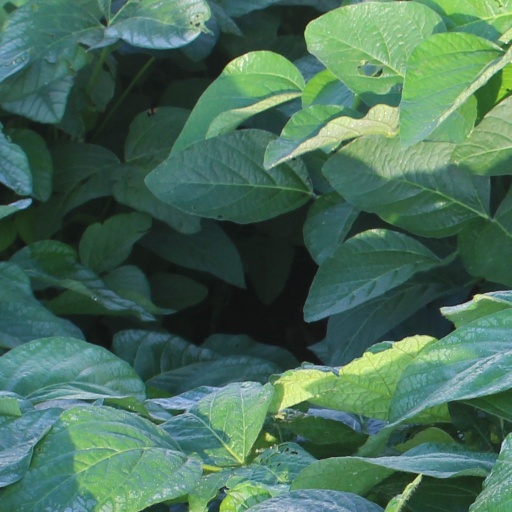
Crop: soybean